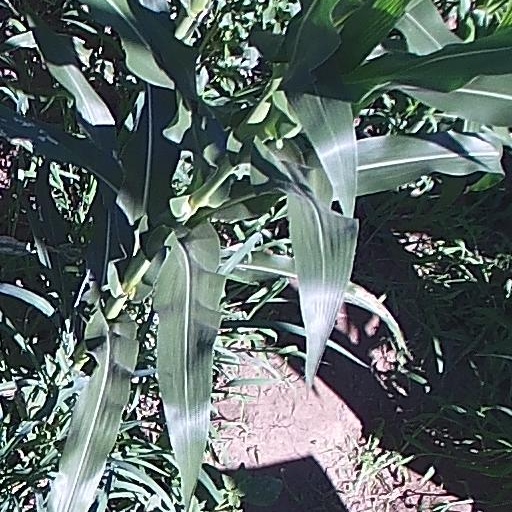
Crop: maize; corn